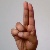
The image shows a hand gesture representing the letter 'U' in Indian Sign Language.